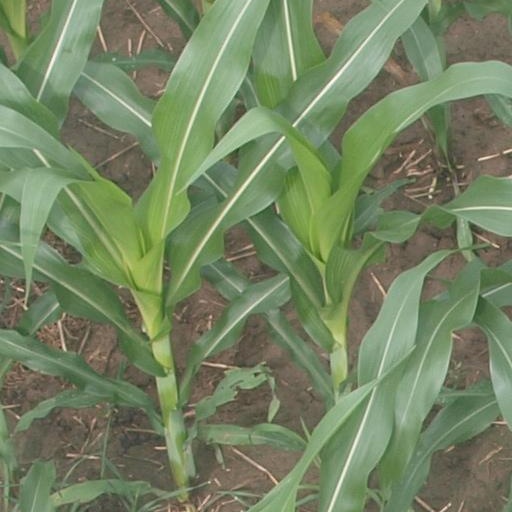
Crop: maize; corn